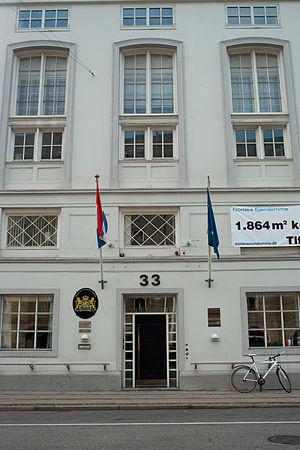
Ambassade des Pays-Bas à Copenhague (Danemark).